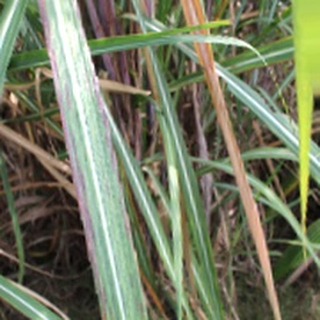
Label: sugarcane_bacterial_blight